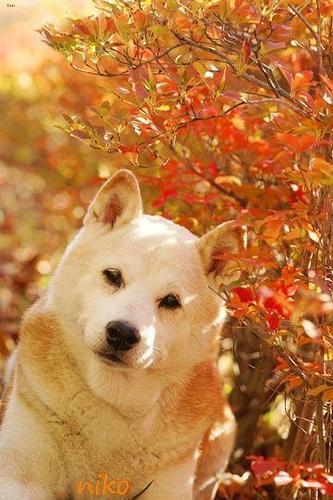
shiba inu